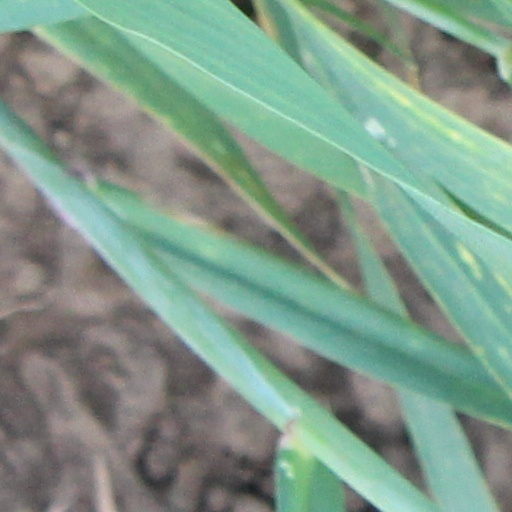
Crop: wheat